NGC 5008

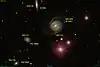
The four galaxies of Hickson compact group 71.

NGC 5008 is the dominant member of the Hickson Compact group, HCG 71. The other members of the group are IC 4382, PGC 50640 and PGC 50641, which is further away compared to the other galaxies.